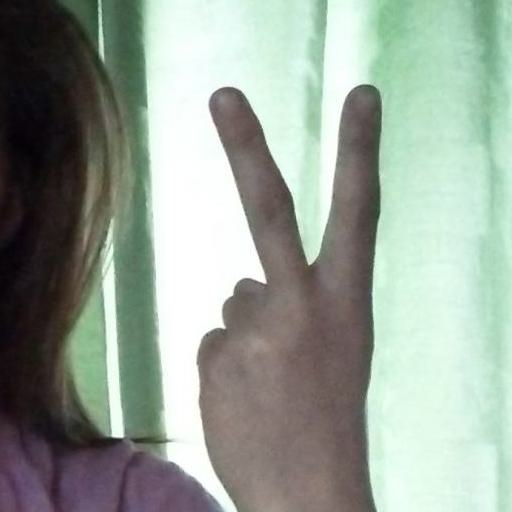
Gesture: peace_inverted